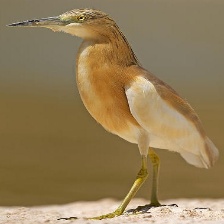
Species: SQUACCO HERON
Scientific name: ARDEOLA RALLOIDES
ImageNet parent category: little_blue_heron